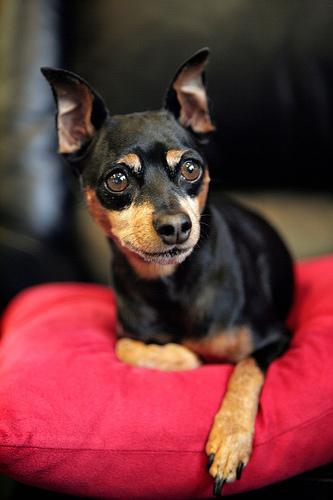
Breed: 561-n000127-miniature_pinscher